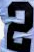
Number: 2